Elsa Kazi

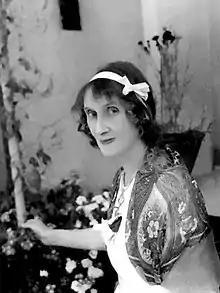
Elsa Kazi in later years

Elsa Kazi (1884–1967), commonly known as "Mother Elsa", particularly in the Sindh province of Pakistan, was a German writer of one-act plays, short stories, novels and history, and a poet. She was a composer and a musician of considerable achievement, involved in virtually every conspicuous branch of fine arts. Her paintings are often seen in many distinguished family homes.